Gulnazar Keldi

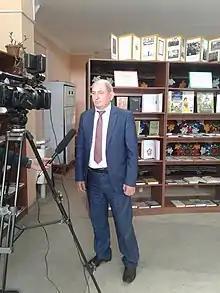
Keldi in 2018

Gulnazar Keldi (20 September 1945 – 13 August 2020) was a Tajikistani poet from Dardar and editor of the publication "Adabiyet va sanat" ("Literature and Art"). Keldi wrote the lyrics of "Surudi Milli", the national anthem of Tajikistan.